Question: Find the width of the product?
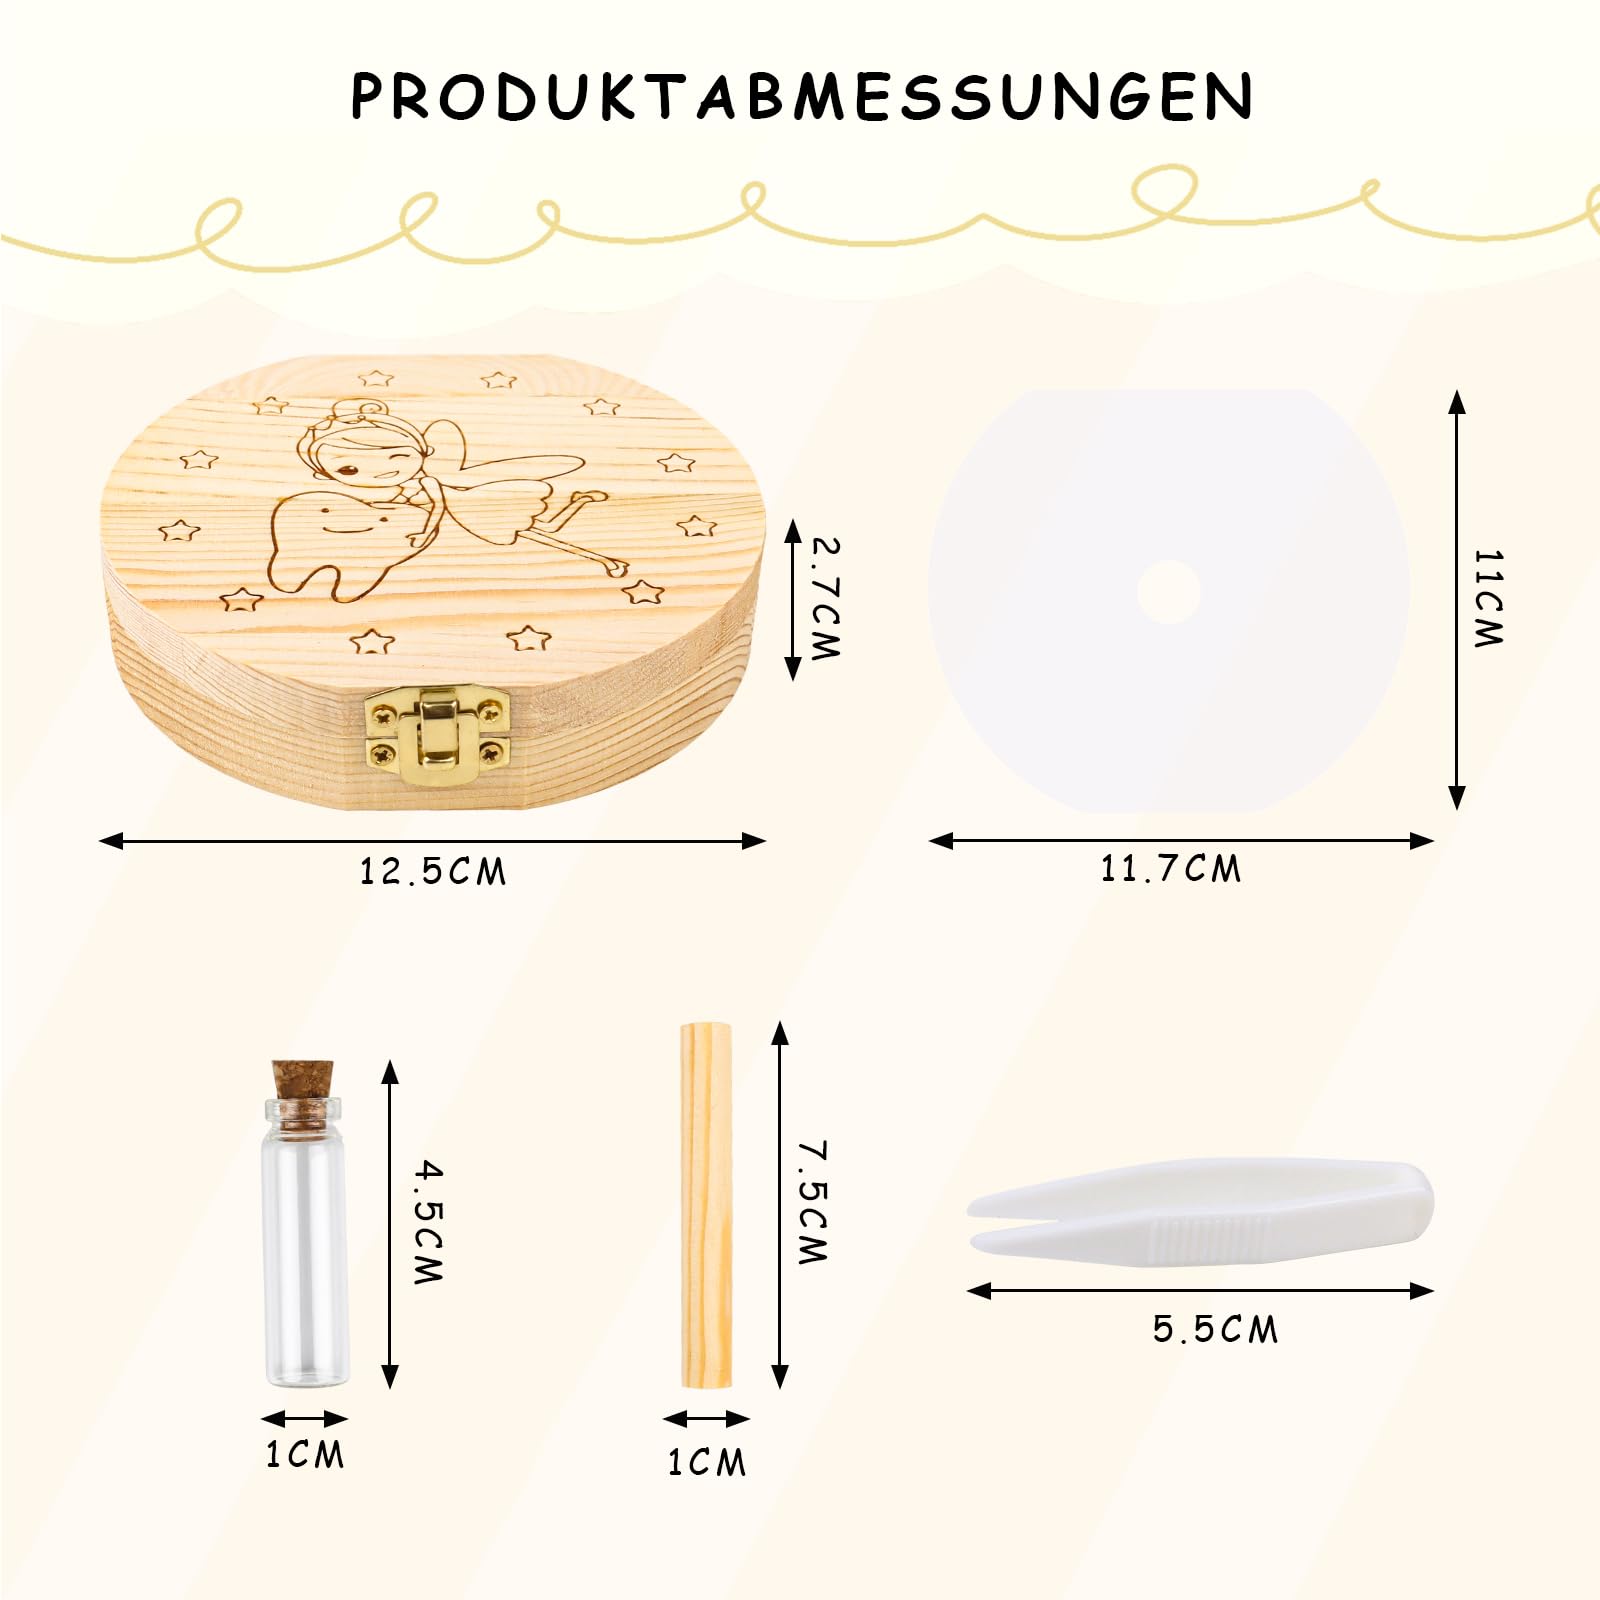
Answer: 11.7 centimetre